Baldovan railway station

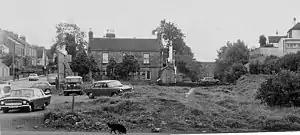
Site of Baldovan railway station in 1974

Baldovan railway station, later renamed Baldovan and Downfield, served the northern suburbs of Dundee around Strathmartine, including Bridgefoot, Downfield and Baldovan, in the Scottish county of Angus. Services were provided by the Dundee and Newtyle Railway.